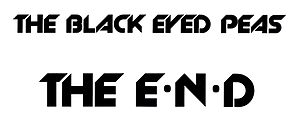
The E.N.D. (The Energy Never Dies)
The E.N.D (The Energy Never Dies) er det femte studioalbum fra The Black Eyed Peas, udsendt 3. juni 2009 i Japan og 9. juni i resten af verden.